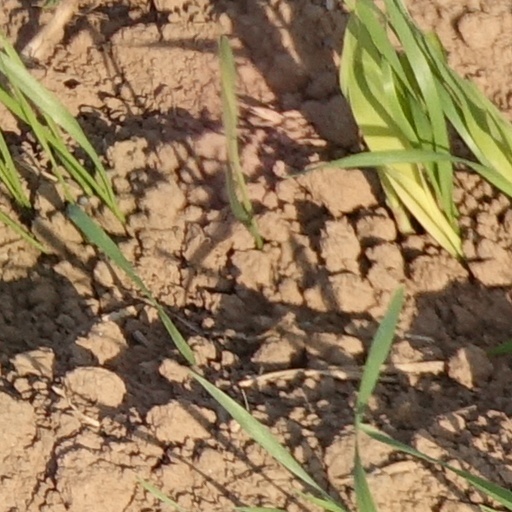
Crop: wheat